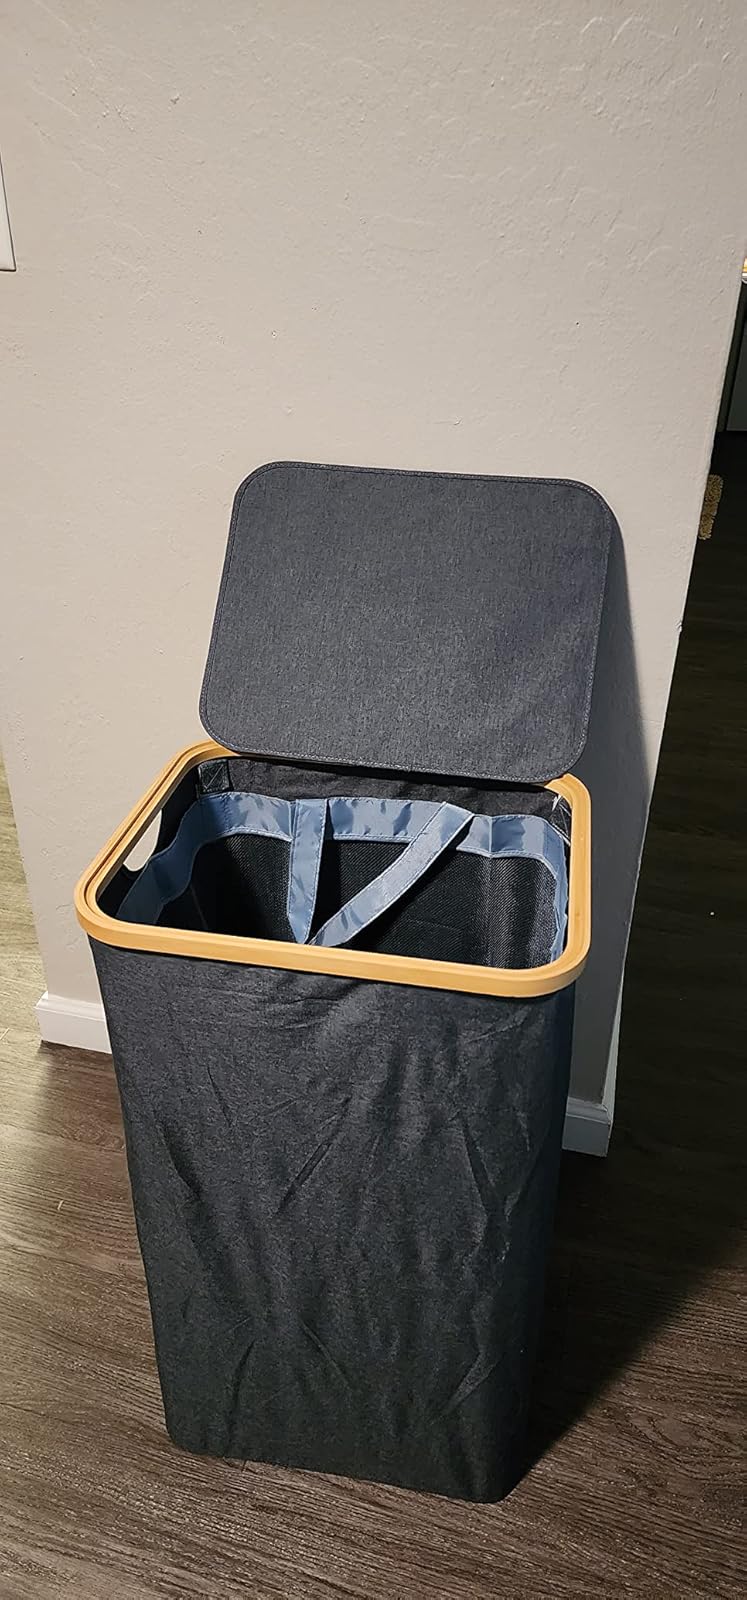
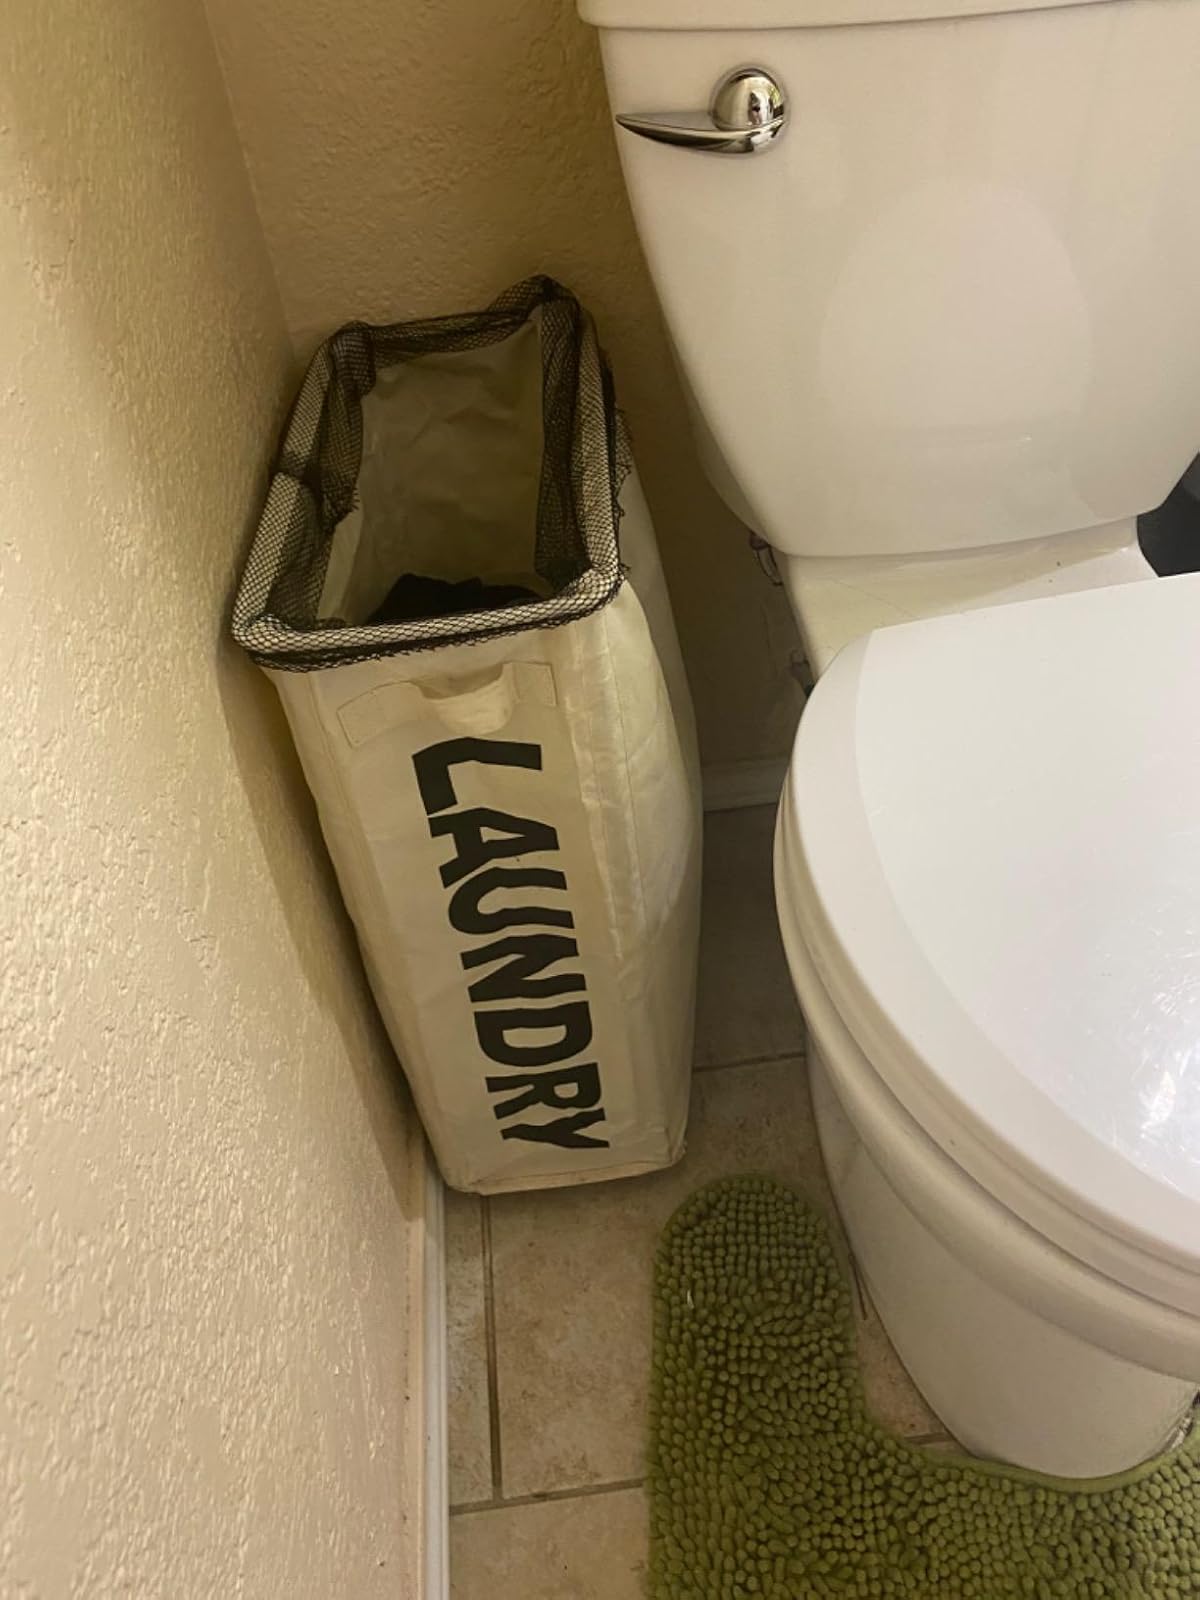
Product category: items_hamper
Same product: no